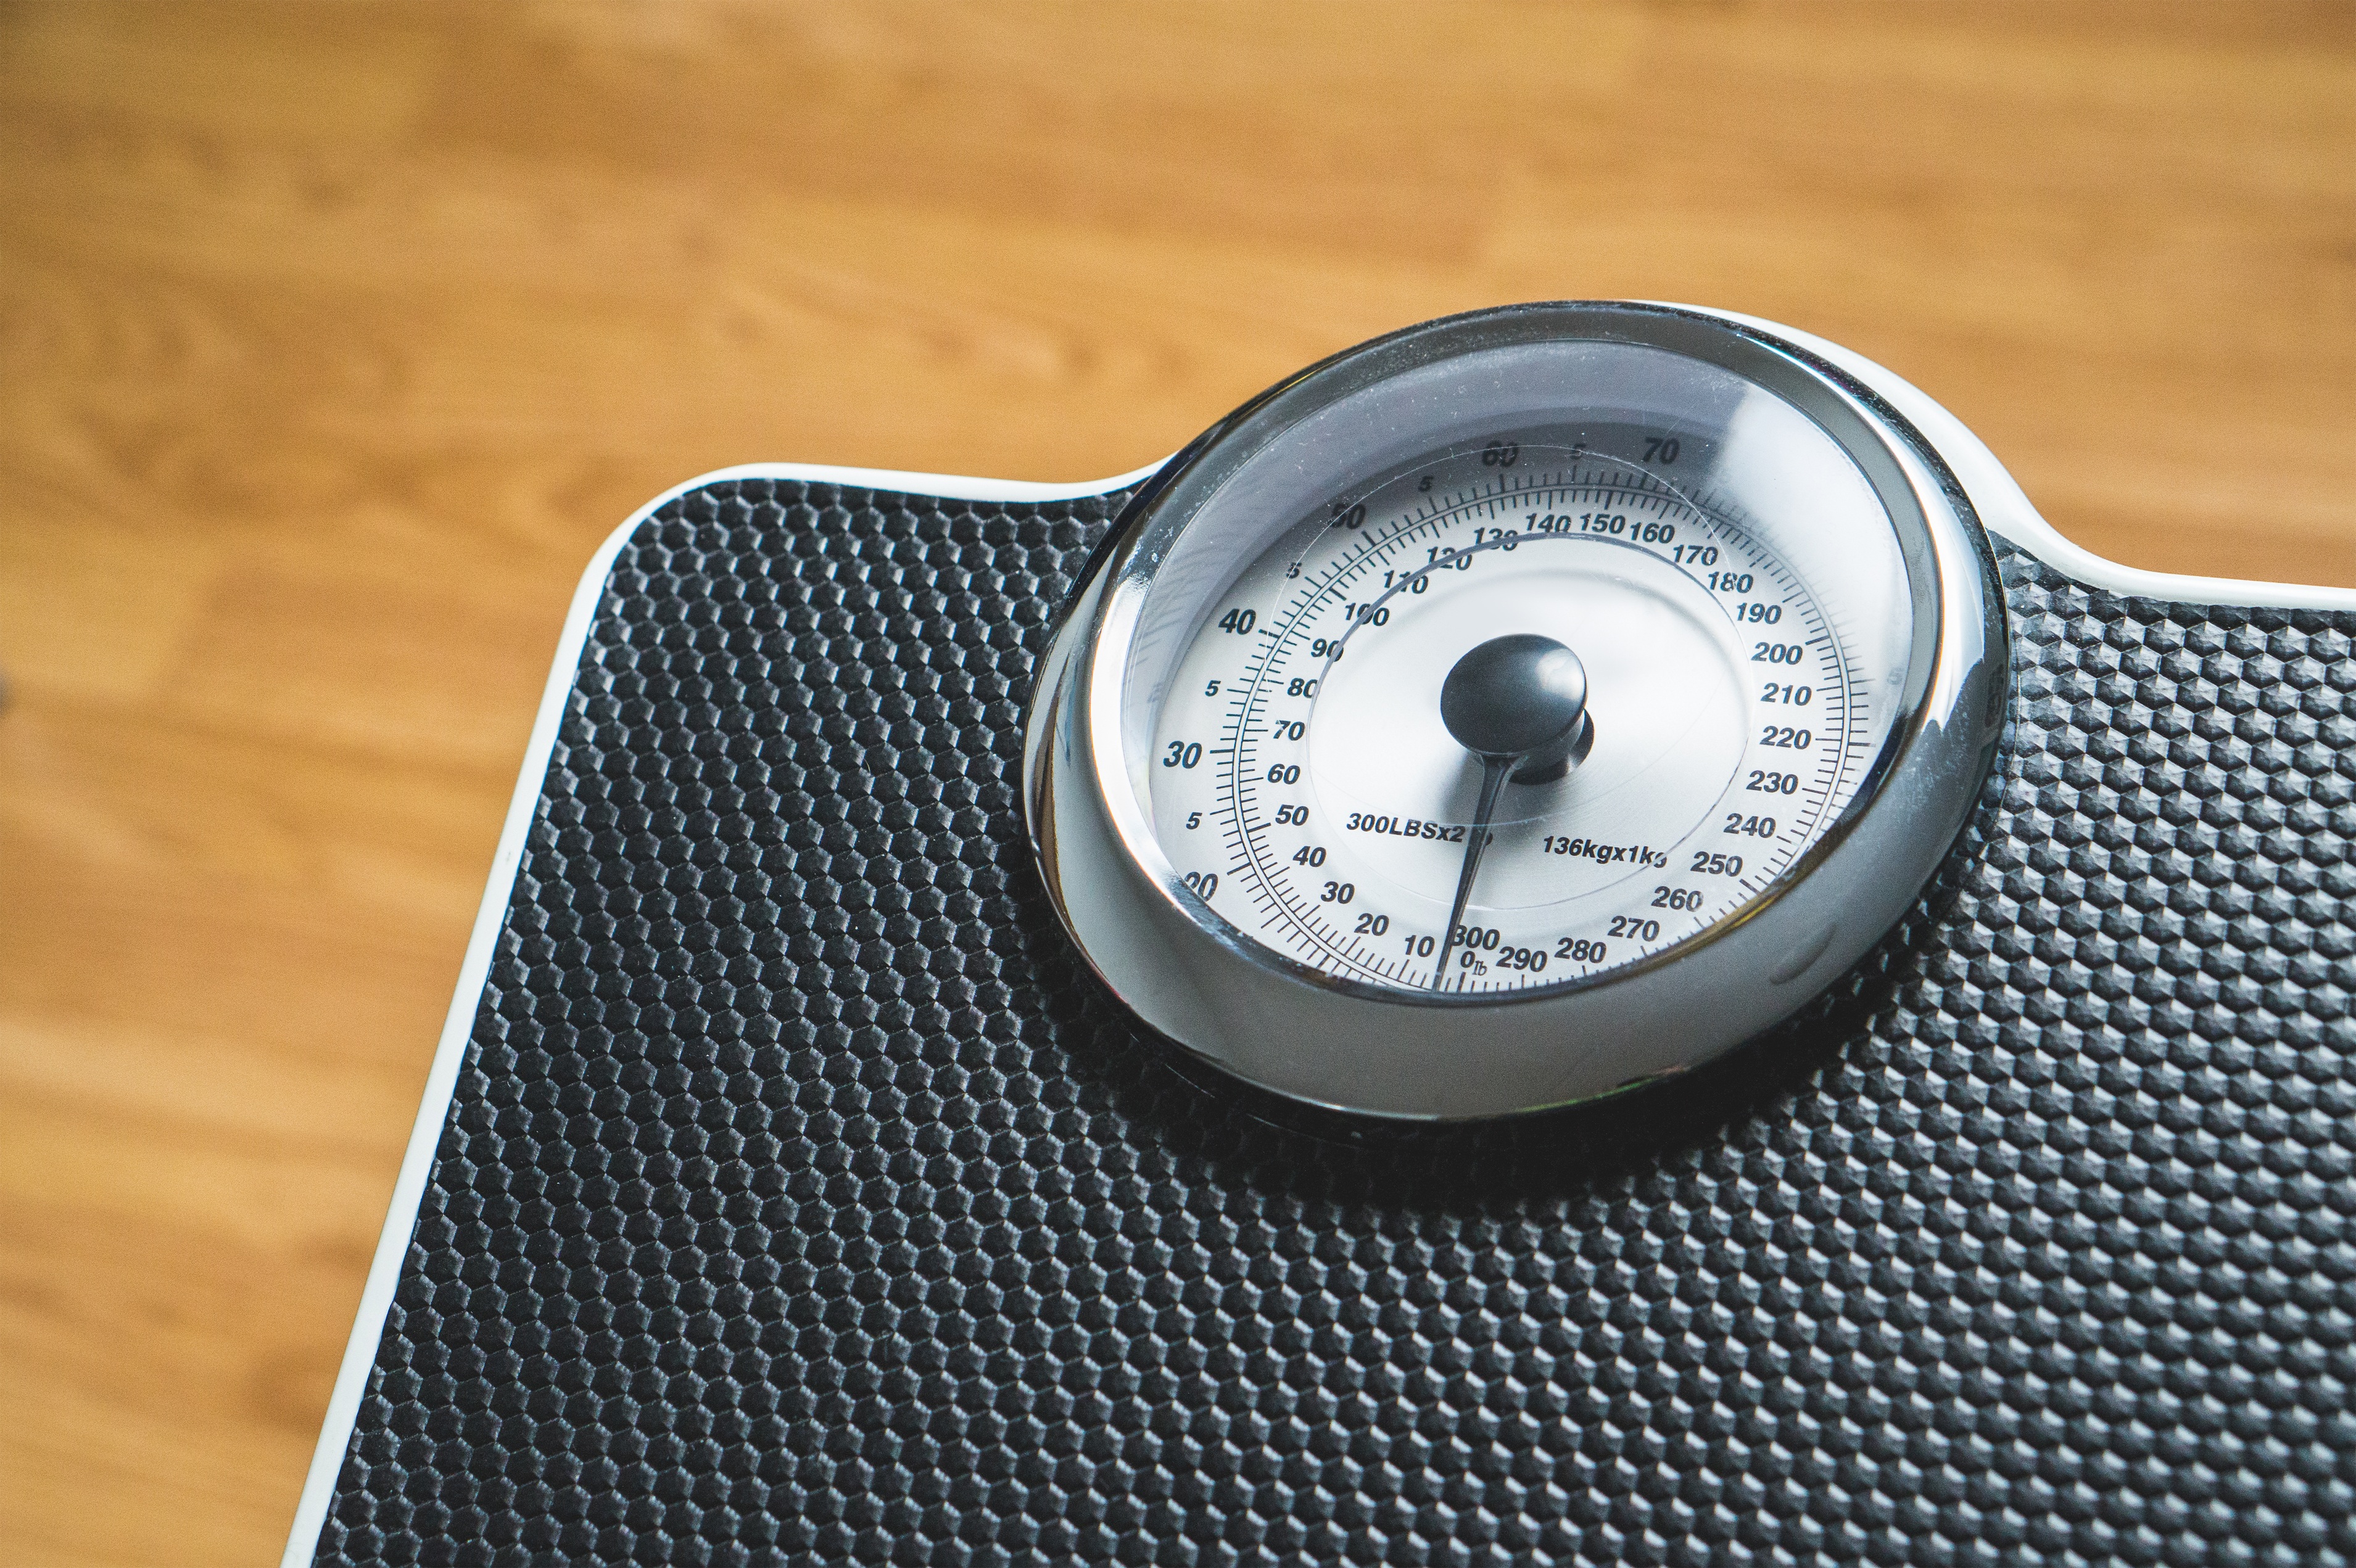
watch, hand, meter, gauge, scale, weight, health, fitness, electronics, loss, diet, kg, life style, lose, overweight, weigh in, losing weight, underweight, weight management, to lose weight